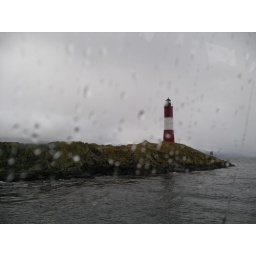
This is the lighthouse that warns ships of these little island in the Beagle Canal.